Latimeria

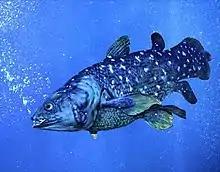
Comoran Coelacanth at the Comoros Pavilion at Expo 2020 Dubai

On December 23, 1938, Hendrik Goosen, the captain of the trawler "Nerine", returned to the harbour at East London, South Africa, after a trawl between the Chalumna and Ncera Rivers. As he frequently did, he telephoned his friend, Marjorie Courtenay-Latimer, curator at East London's small museum, to see if she wanted to look over the contents of the catch for anything interesting, and told her of the strange fish he has set aside for her.